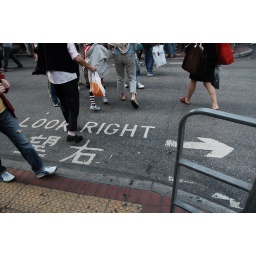
Without these signs I'd never cross the street in one piece.